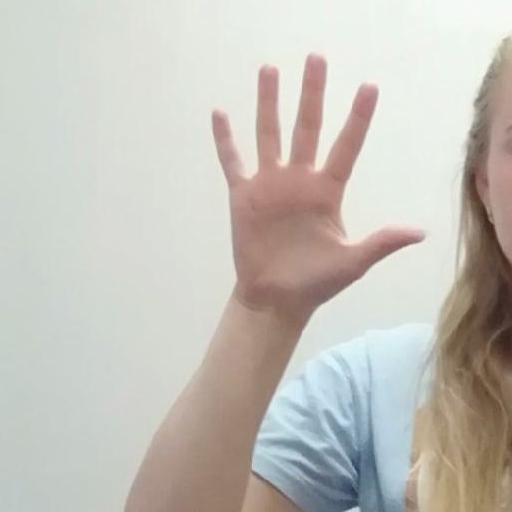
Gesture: palm